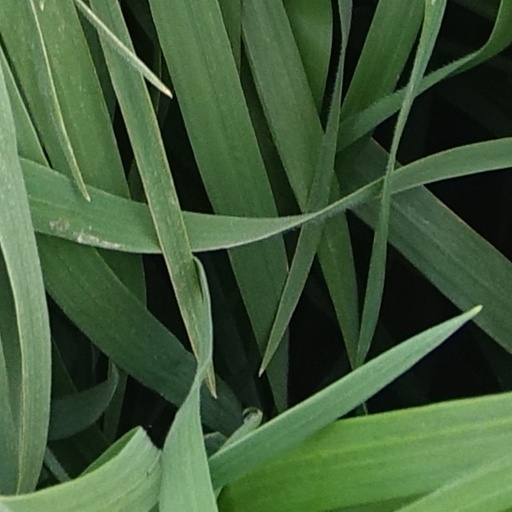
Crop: wheat